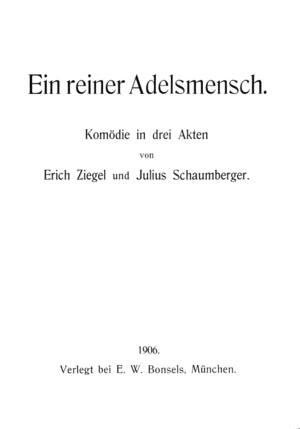
Julius Schaumberger / Bibliografi / Dramatik
Titelblad til Ein reiner Adelsmensch. Komödie in drei Akten von Erich Ziegel und Julius Schaumberger (1906)
Titelblad i s/h til Ein reiner Adelsmensch. Komödie in drei Akten von Erich Ziegel und Julius Schaumberger. E.W. Bonsel, Buch-Verlag. München-Schwabing, 1906
Julius Schaumberger var en tysk dramatiker, forfatter og redaktør.